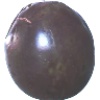
Label: passion_fruit